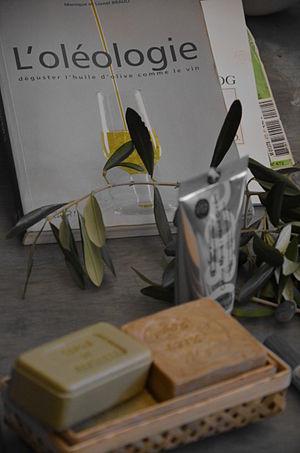
Oléologie à l'UESS de Forcalquier
L'Université européenne des saveurs et des senteurs est un centre de formation, situé à Forcalquier, au Couvent des Cordeliers. Elle dispense trois types de formations sur les thématiques des saveurs et des senteurs. La formation professionnelle est son activité majeure. Elle s'adresse aux personnes souhaitant valider ou acquérir des compétences sur la fabrication, la réglementation et la commercialisation des produits issus de la filière senteurs - saveurs. S'y adjoignent un diplôme universitaire, une licence professionnelle et un master professionnel décernés par l'Académie d'Aix-Marseille. Le troisième volet concerne une formation grand public qui propose des ateliers pédagogiques consacrés à l'éveil des sens pour s'initier aux domaines du goût et des senteurs.